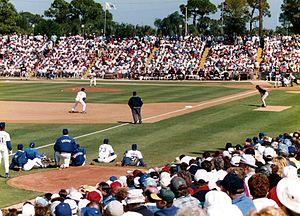
L'entraînement de printemps ou camp d'entraînement est la phase de préparation des équipes de Ligue majeure de baseball débutant entre la mi-février et le début du mois de mars et s'achèvant avec l'ouverture de la saison régulière du championnat, au début du mois d'avril. Des matches quasi quotidiens succèdent aux séances d'entraînement pour les joueurs sous contrat ainsi que d'autres joueurs à l'essai. Pour des raisons de météorologie, les camps d'entraînements des clubs de la MLB se trouvent en Floride et en Arizona.